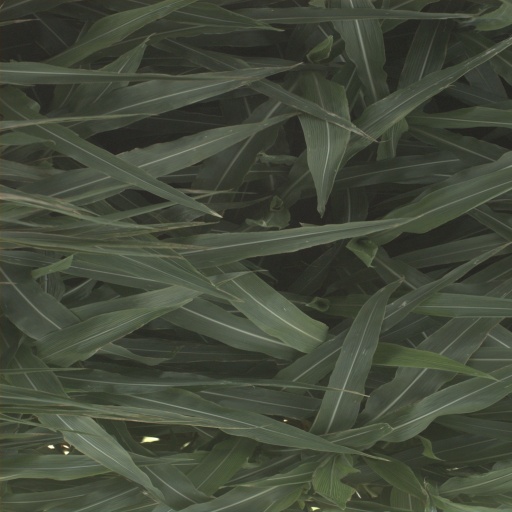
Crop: sorghum